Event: Nepal Earthquake
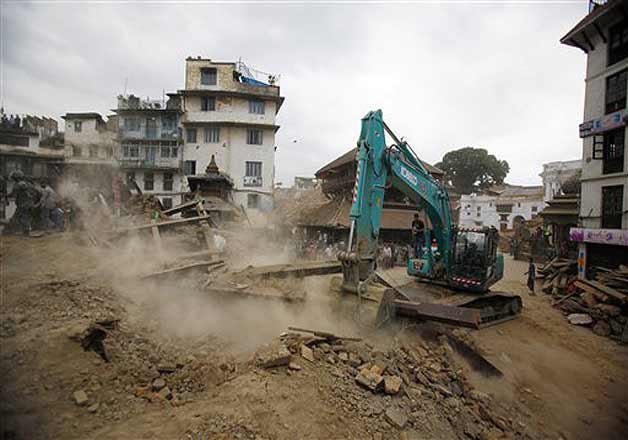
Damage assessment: damage